Isolation (board game)

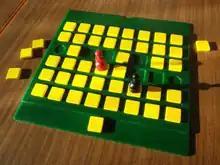
1972 game board. Red has finished a move, it is now Black's turn.

Isolation is an abstract board game published by Ravensburger in 1972 in Germany as "Isola", and then published internationally by licensed game companies under the titles "Stranded" and "Isolation".